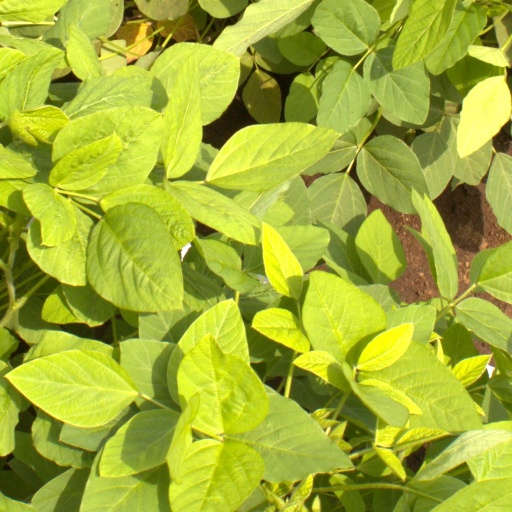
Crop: soybean